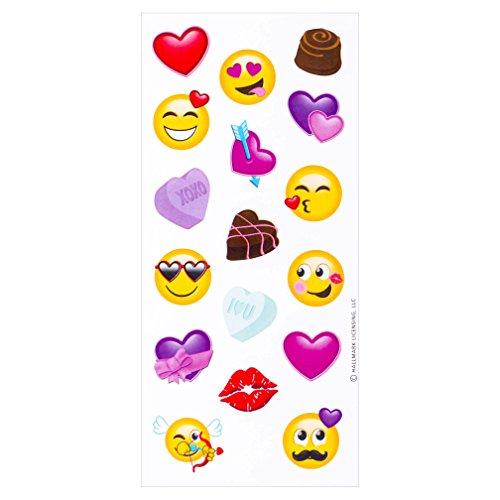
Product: Hallmark Valentine's Day Stickers (Emoticons)
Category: Toys & Games | Arts & Crafts | Stickers
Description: Kids of all ages will love these emoji Valentine's Day stickers from Hallmark.
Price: $8.09